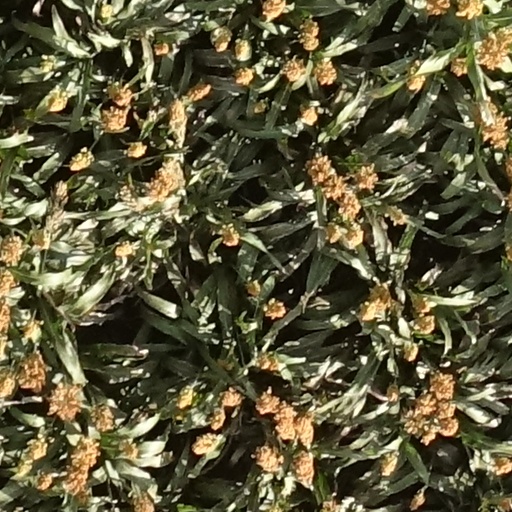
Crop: sorghum